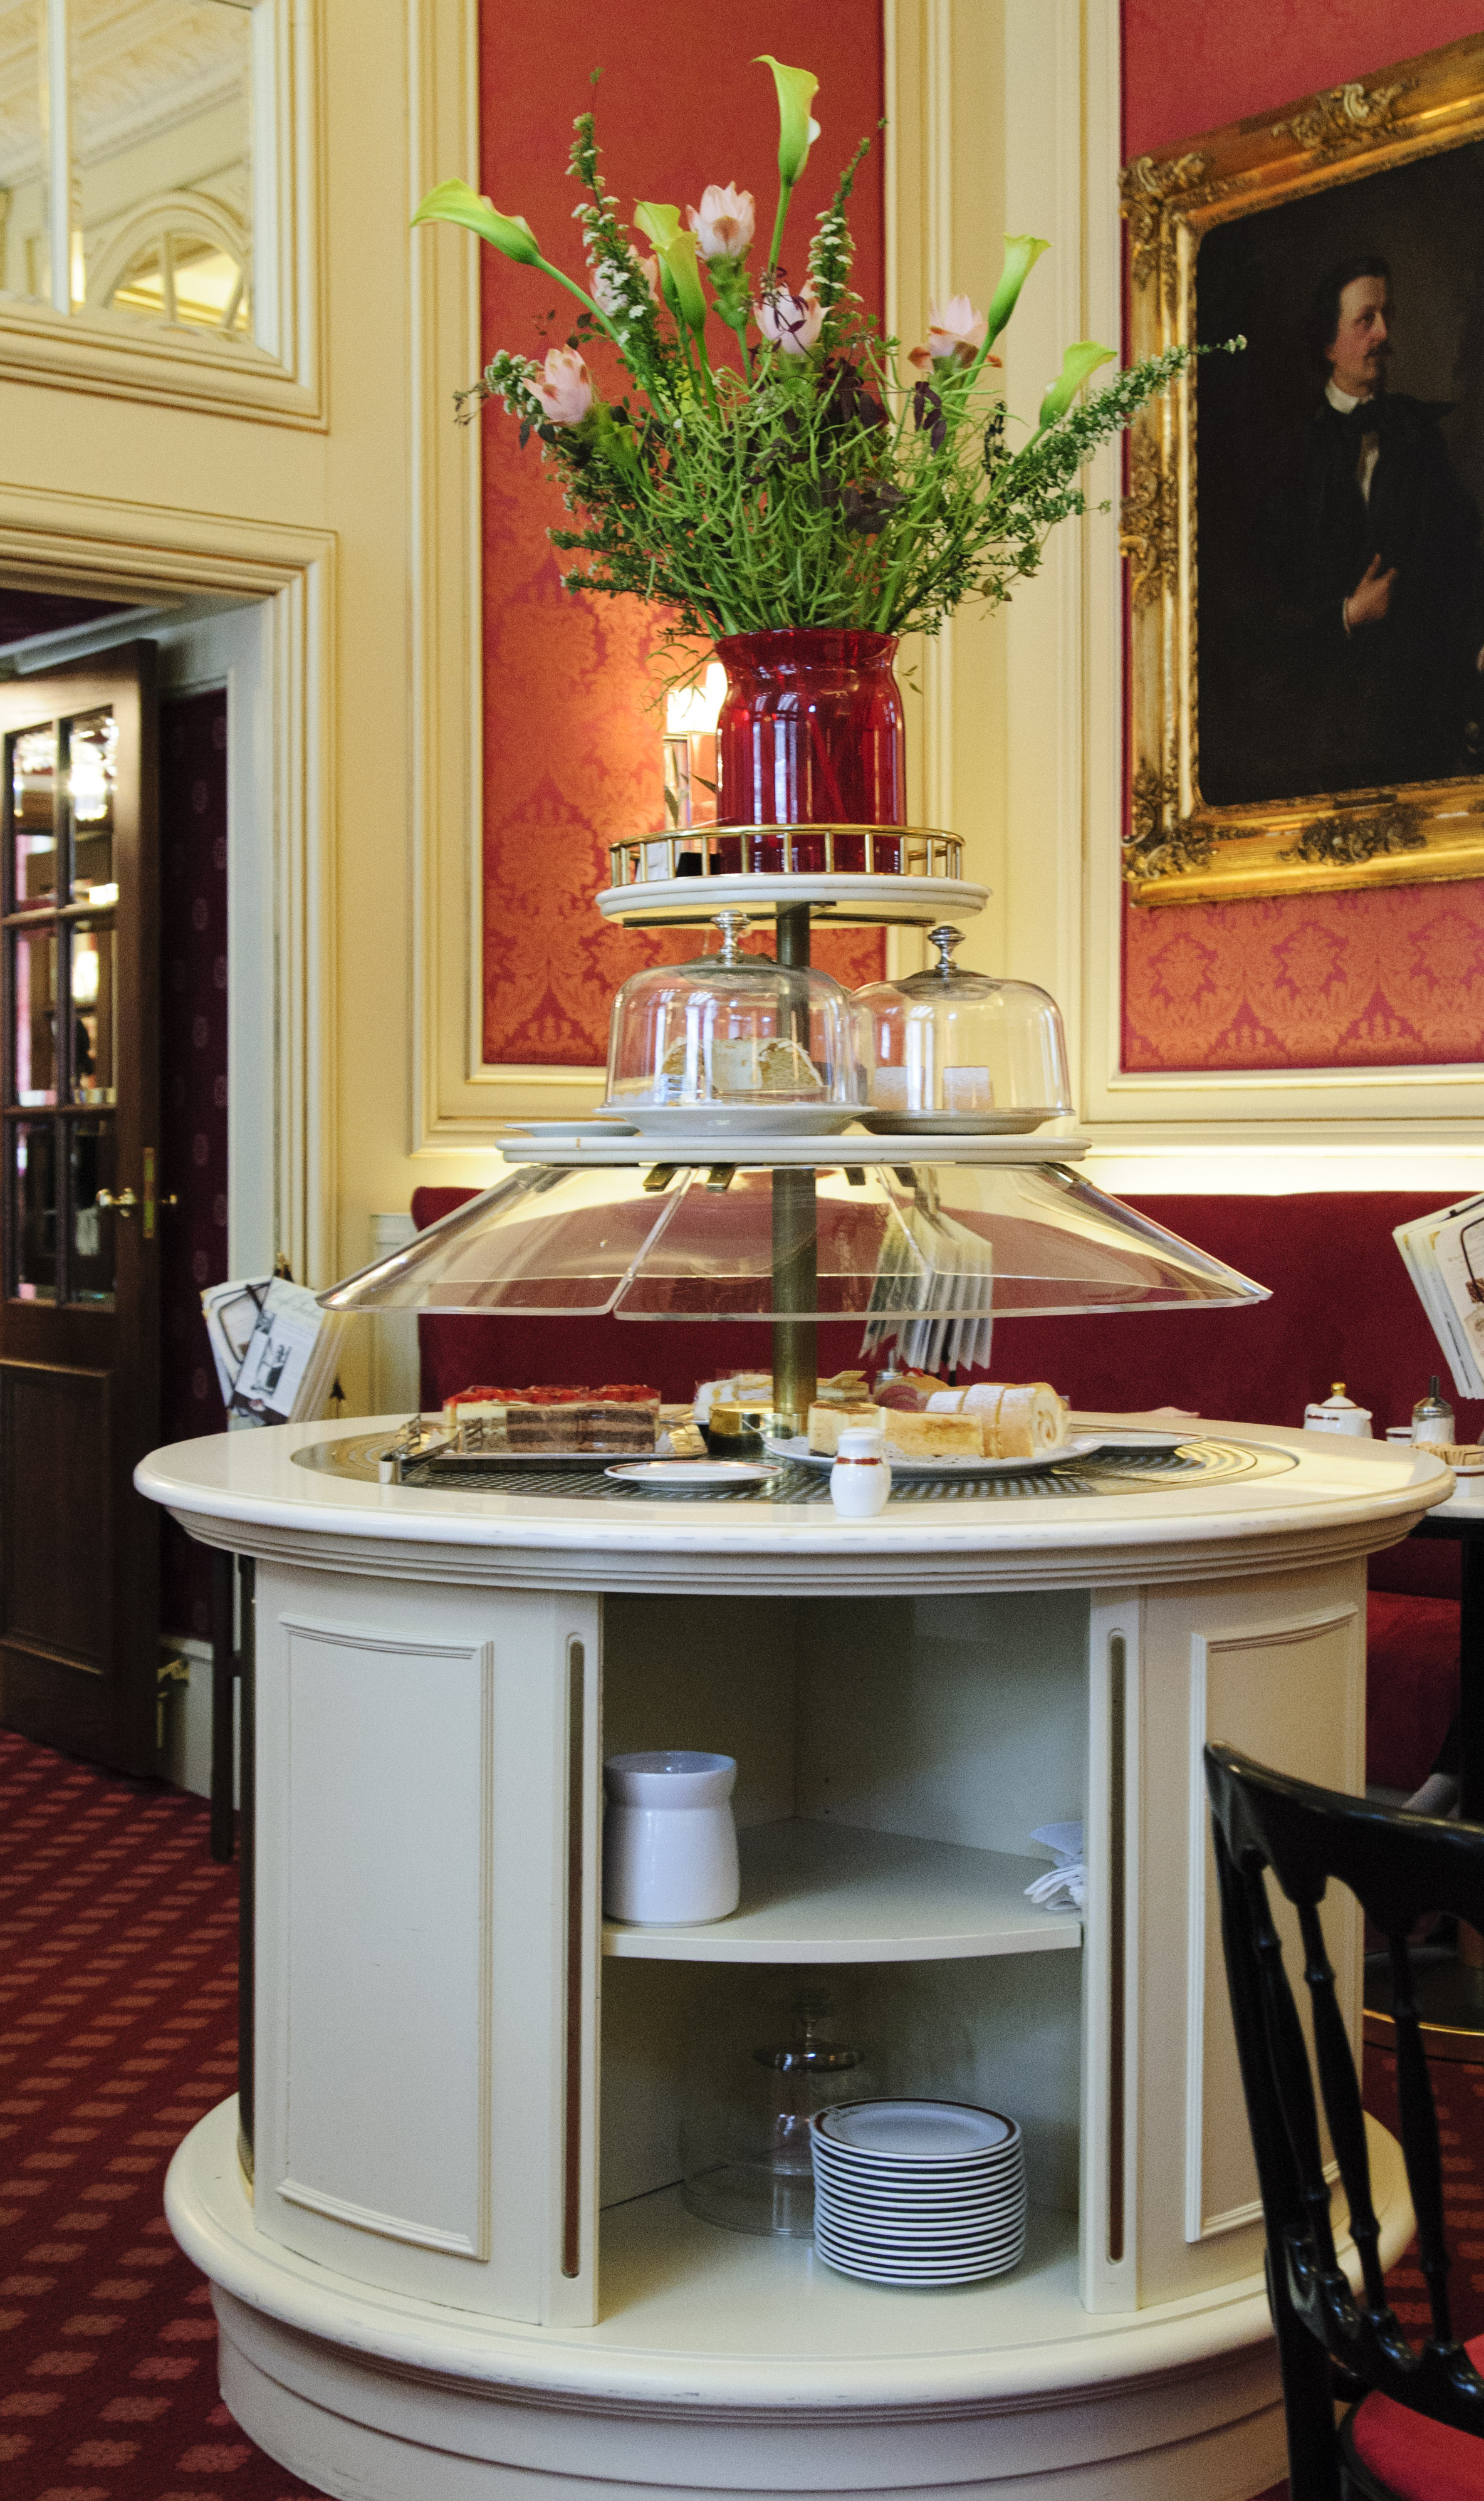
wood, house, home, food, cottage, kitchen, property, living room, nikon, furniture, room, countertop, interior design, vienna, estate, d300, vien, cabinetry